Memphis Area Transit Authority

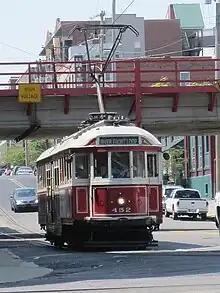
A Riverfront Loop trolley near Central Station.

Initially opened in 1993, the Main Street Trolley Line uses classic streetcars on a system that has grown to three routes: one along the riverfront, another serving Main Street in the heart of downtown Memphis, and an extension on Madison Avenue. The Madison Avenue line opened in 2004, as the initial stage of a light rail system that would connect downtown Memphis with the Memphis International Airport and eventually to regional transit service beyond the MATA service boundaries.